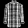
Label: Shirt